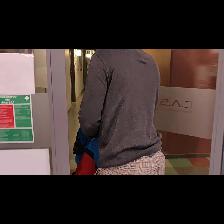
Label: Human